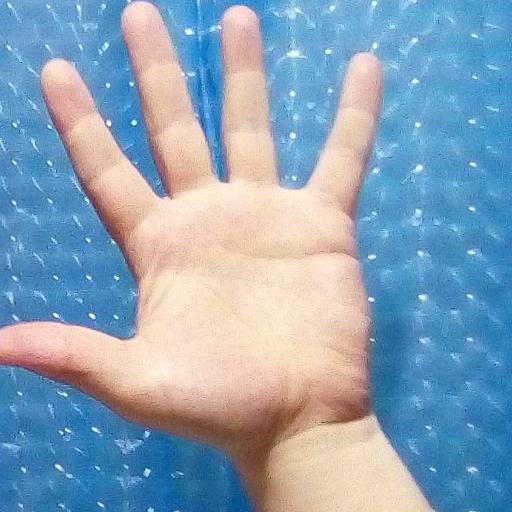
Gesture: palm